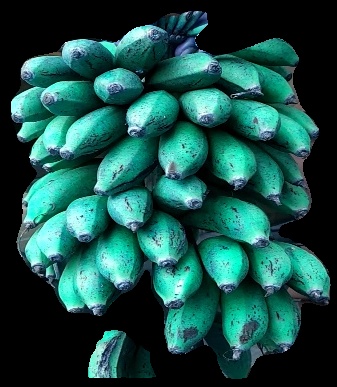
Variety: rasbale
Grade: grade3